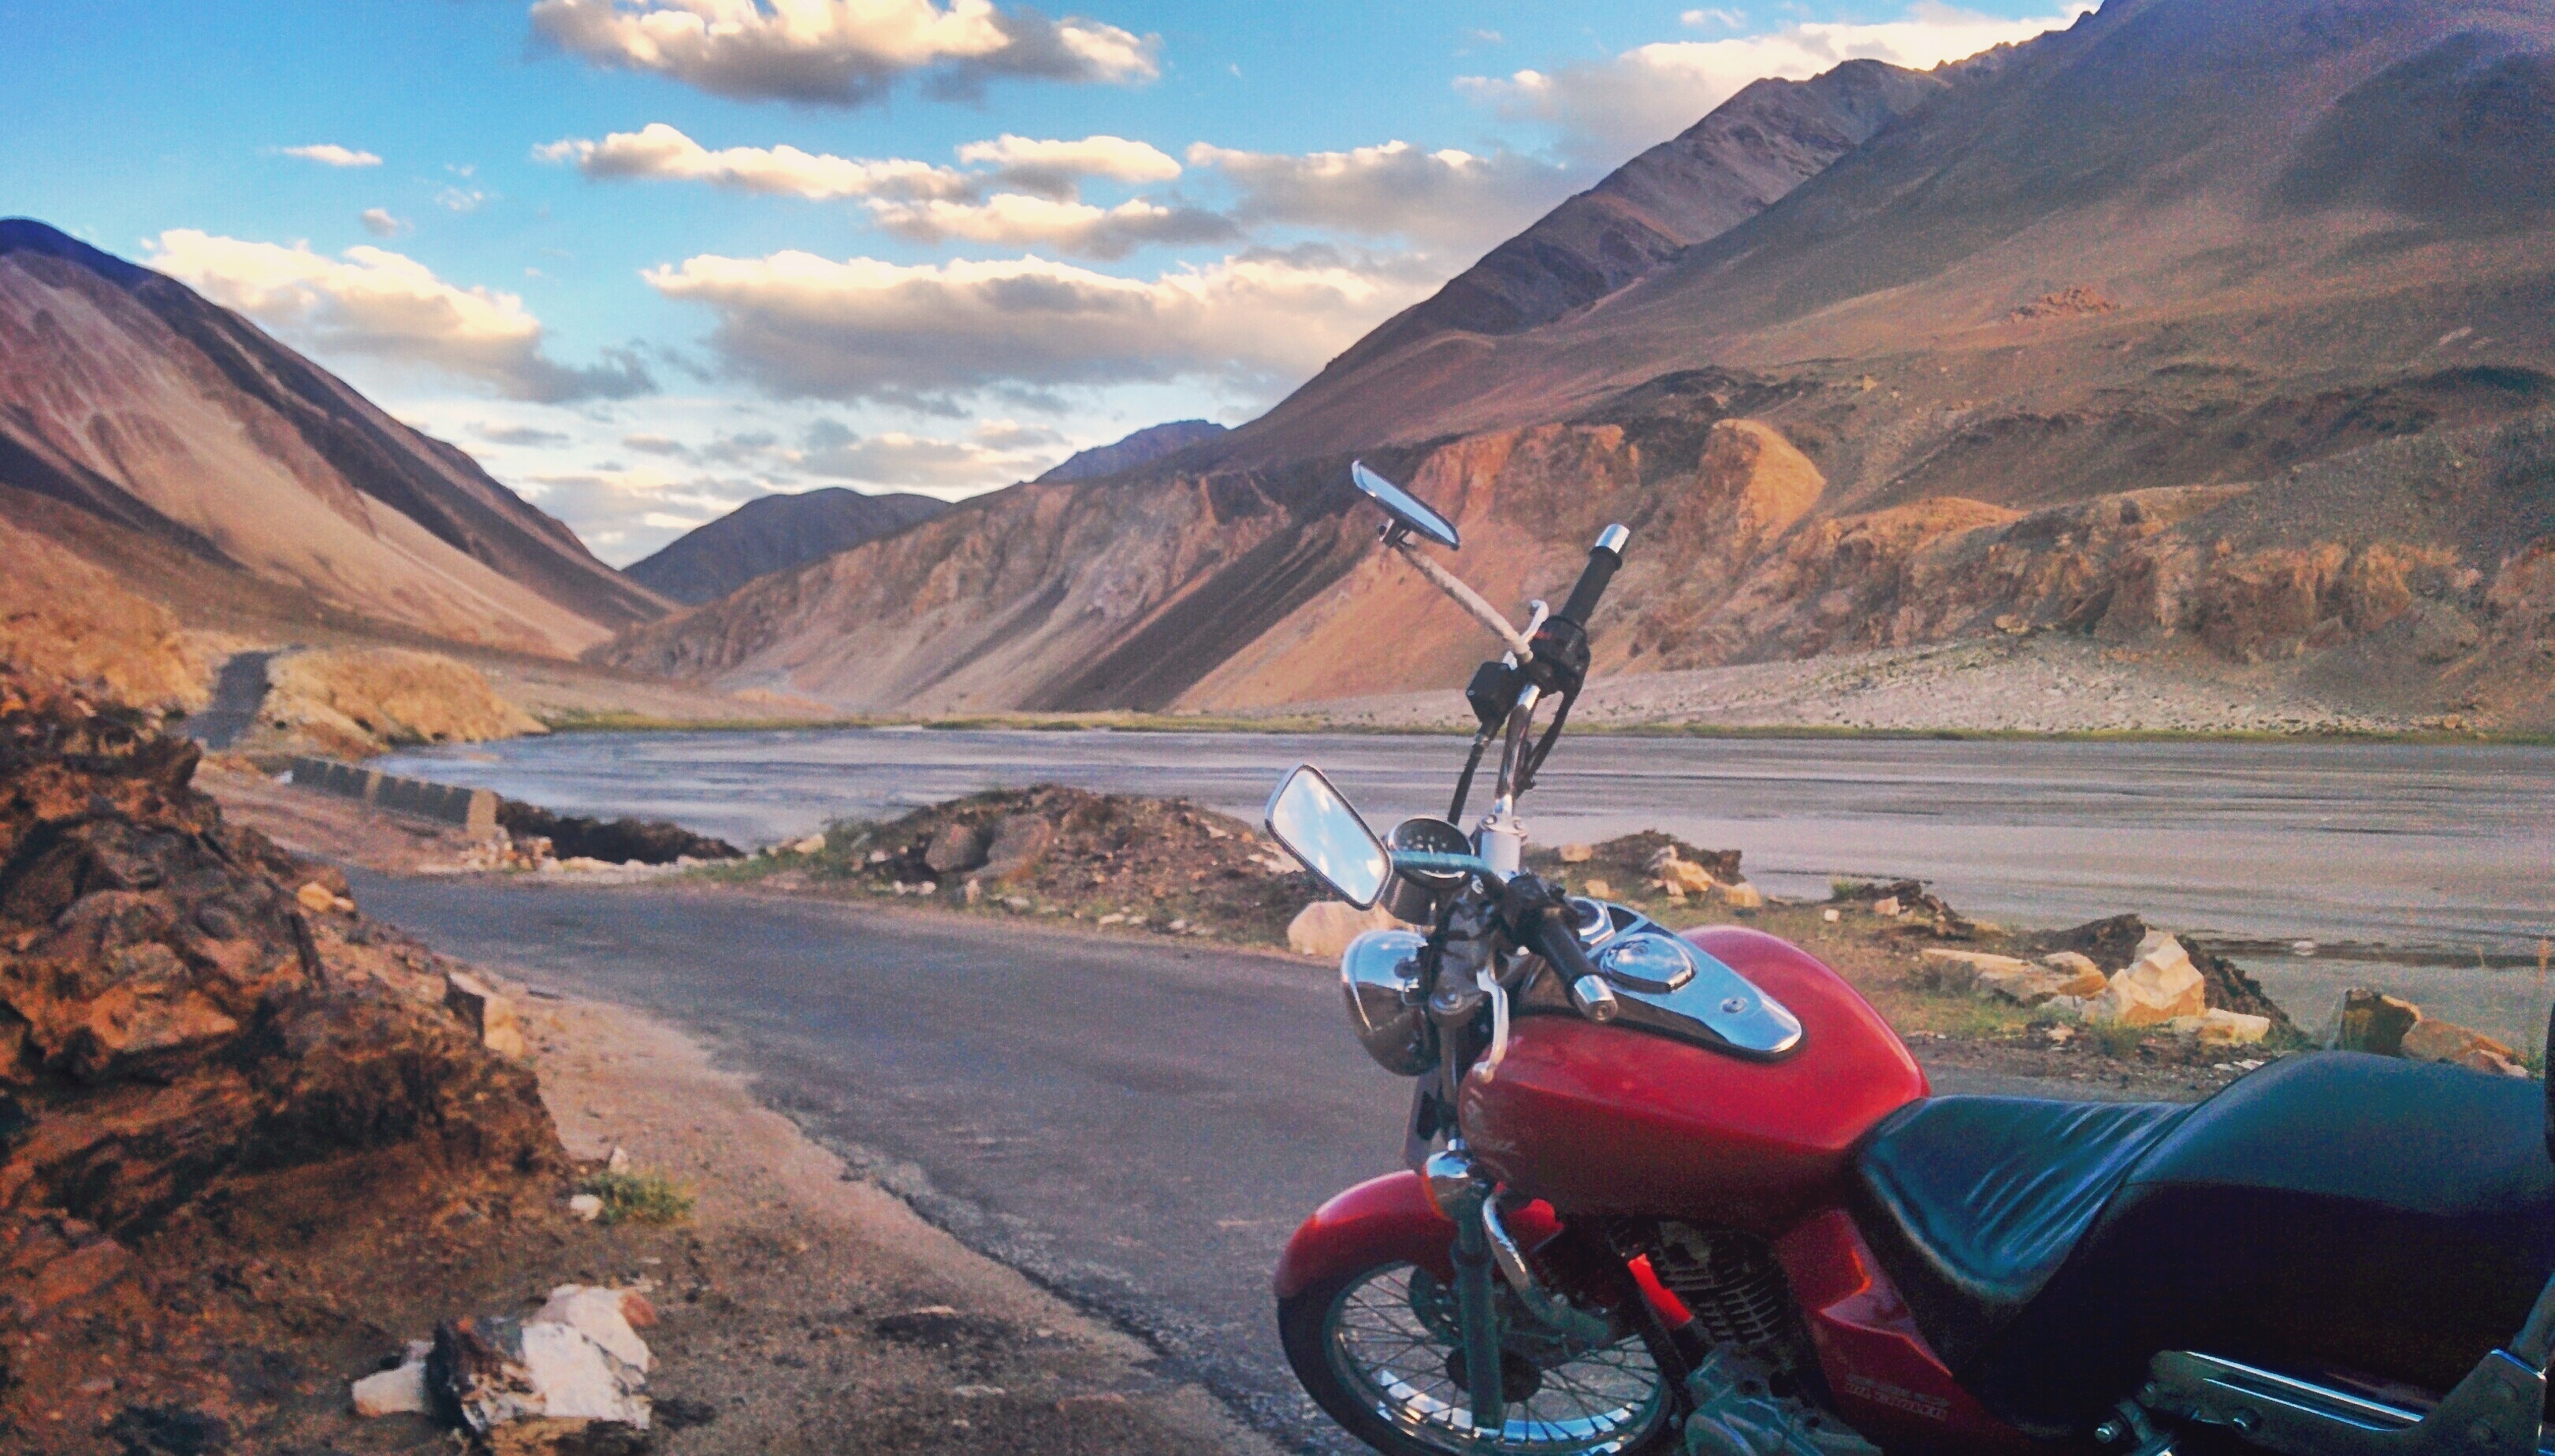
mountain, mountain range, vehicle, motorcycle, extreme sport, mountain bike, screenshot, motorcycling, mountainous landforms